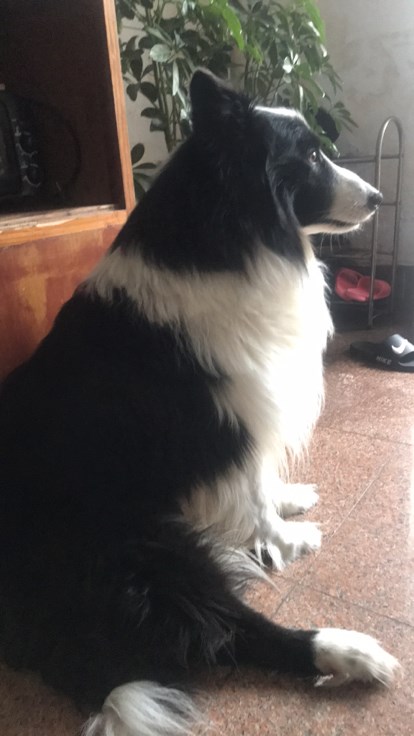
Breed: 2594-n000109-Border_collie